Leipzig–Altenburg Airport

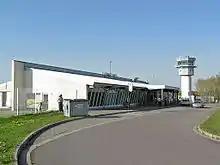
Terminal and tower

Leipzig–Altenburg Airport (known as "Altenburg–Nobitz Airport" until February 2008) is a German regional airport in Nobitz, southeast of Altenburg and south of Leipzig, in the state of Thuringia. It was the second largest airport in Thuringia after Erfurt-Weimar Airport when it had scheduled traffic. In 2007, it served almost 140,000 passengers. All scheduled services ceased in 2011.